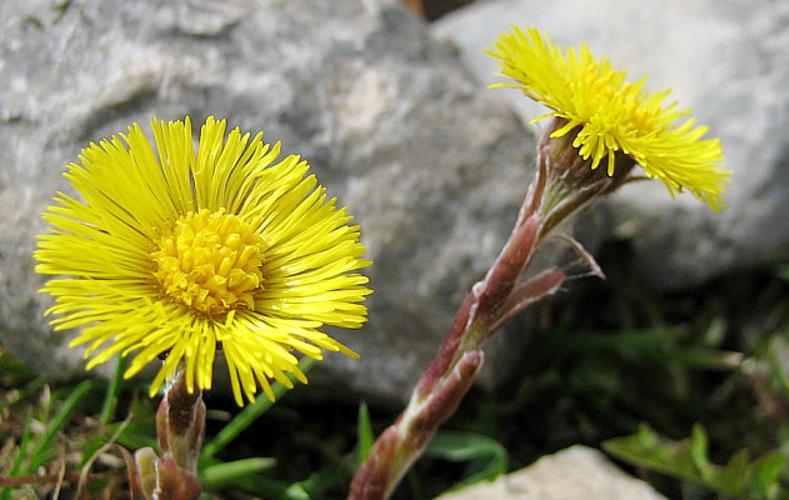
Label: colt's foot